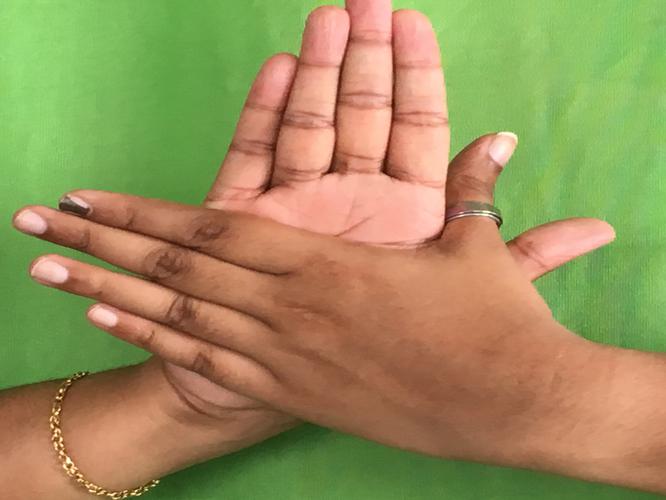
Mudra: Chakra
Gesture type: double_hand